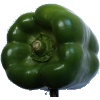
Label: green_pepper